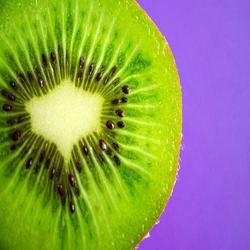
Label: Kiwi